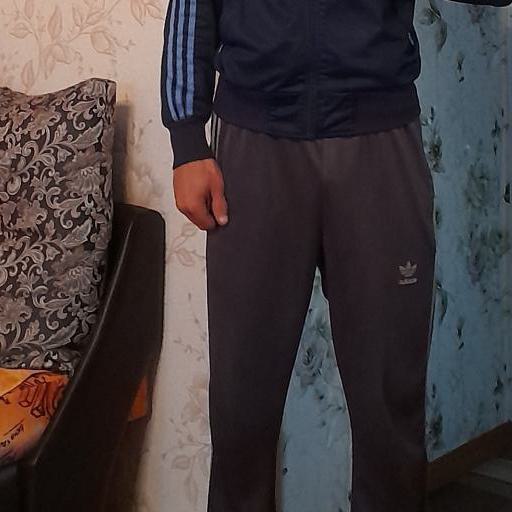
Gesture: no_gesture